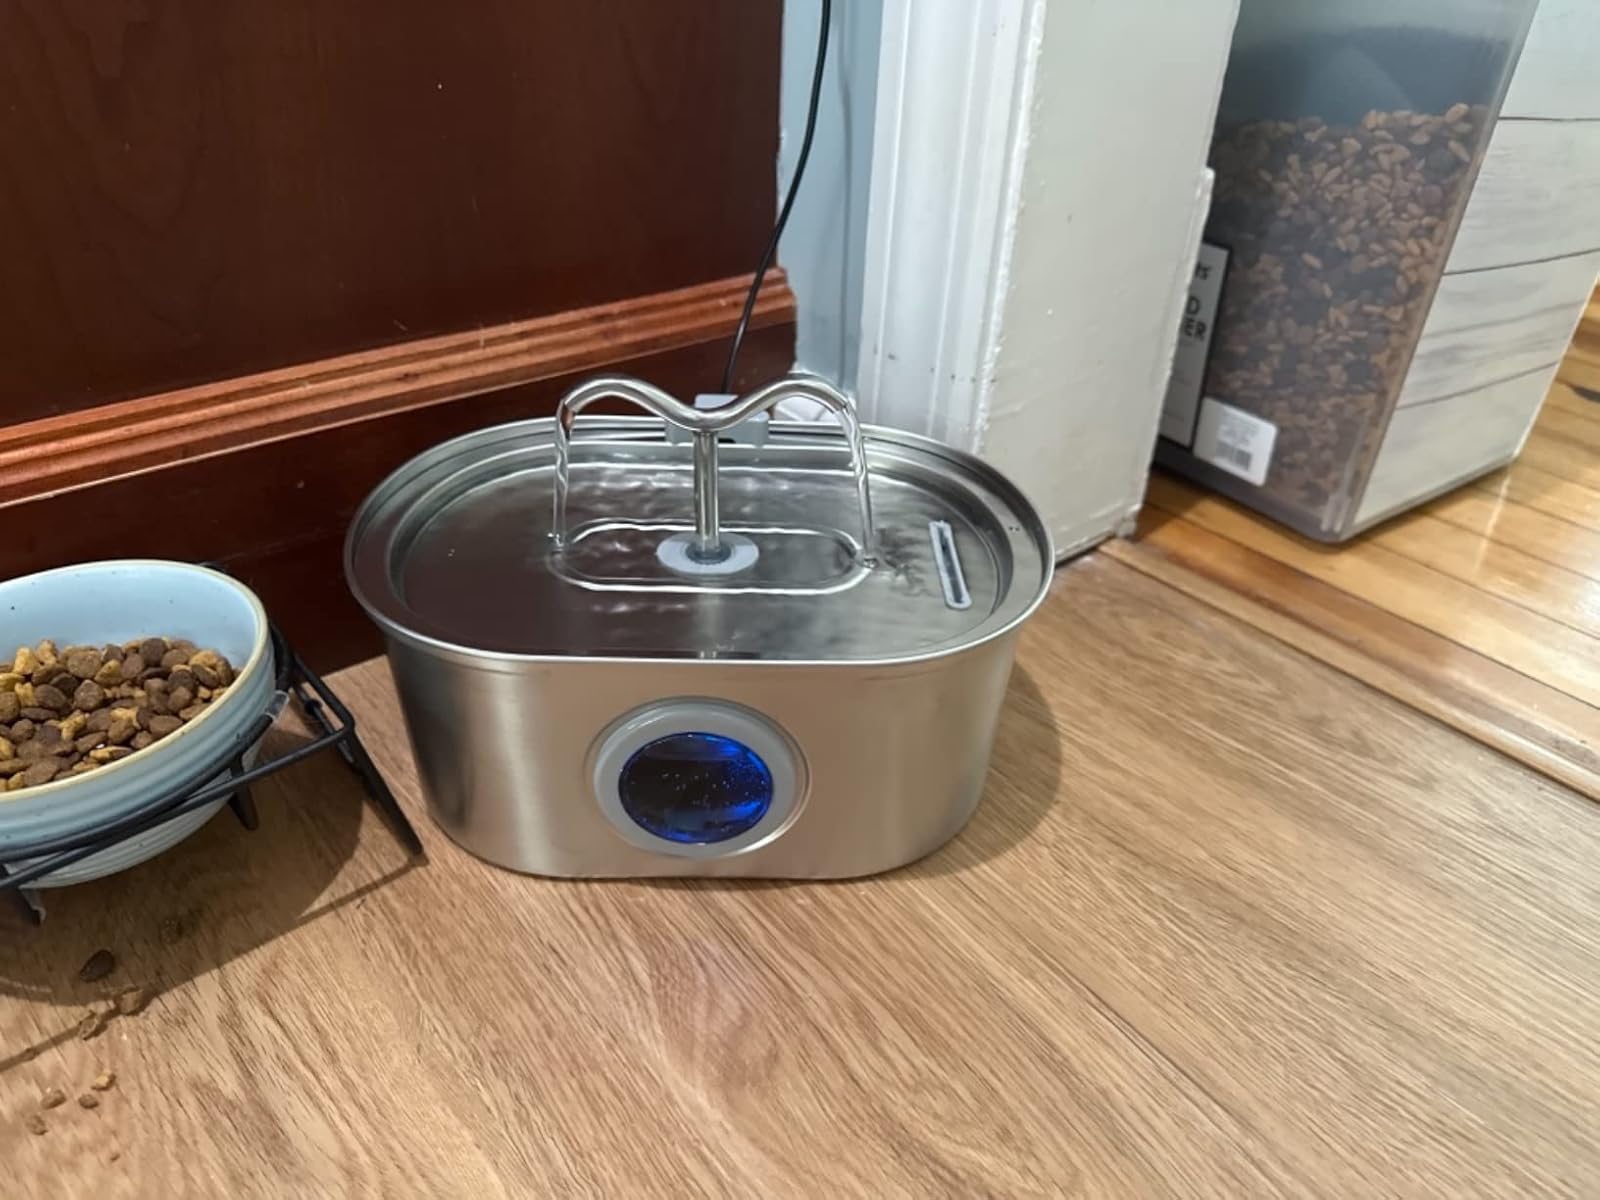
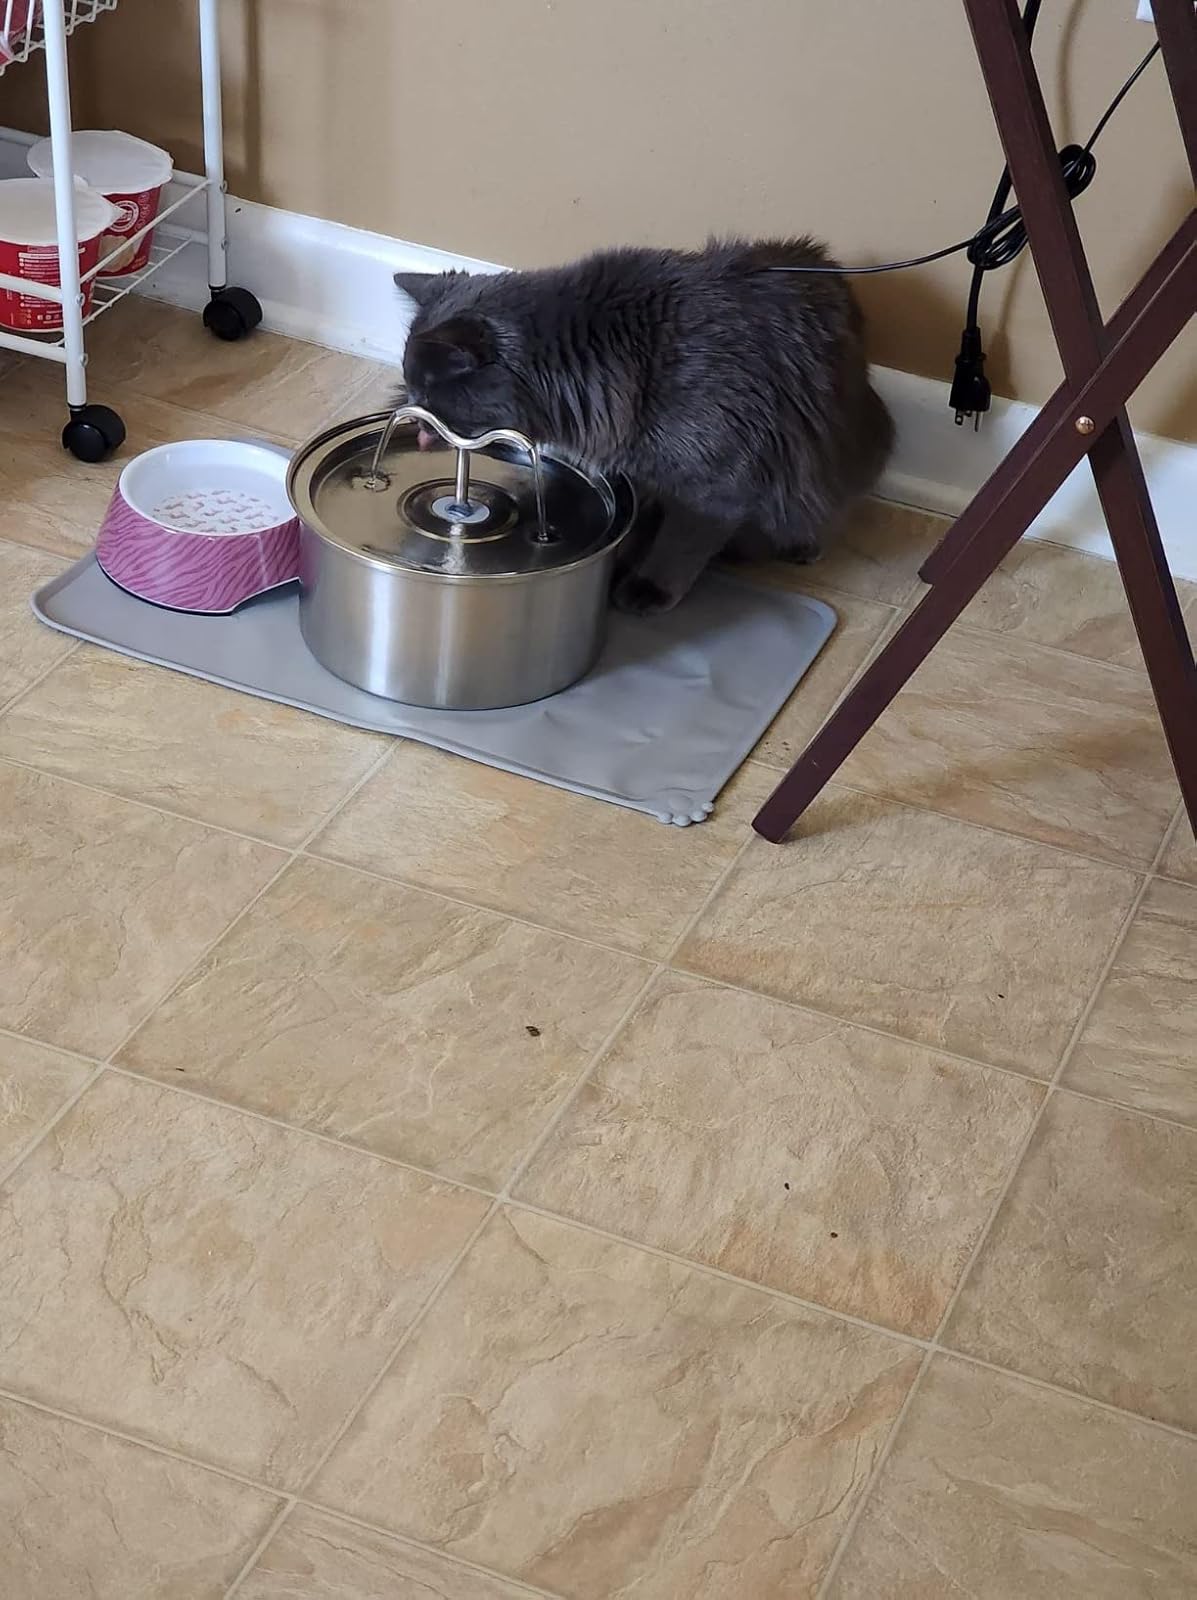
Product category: items_bowl
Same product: no